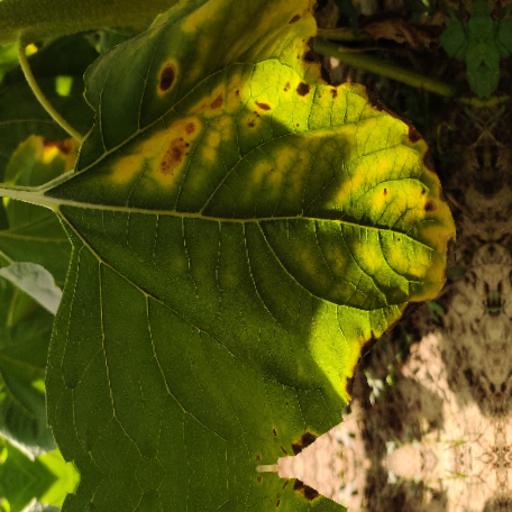
Label: Downy_mildew